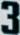
Number: 3